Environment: real
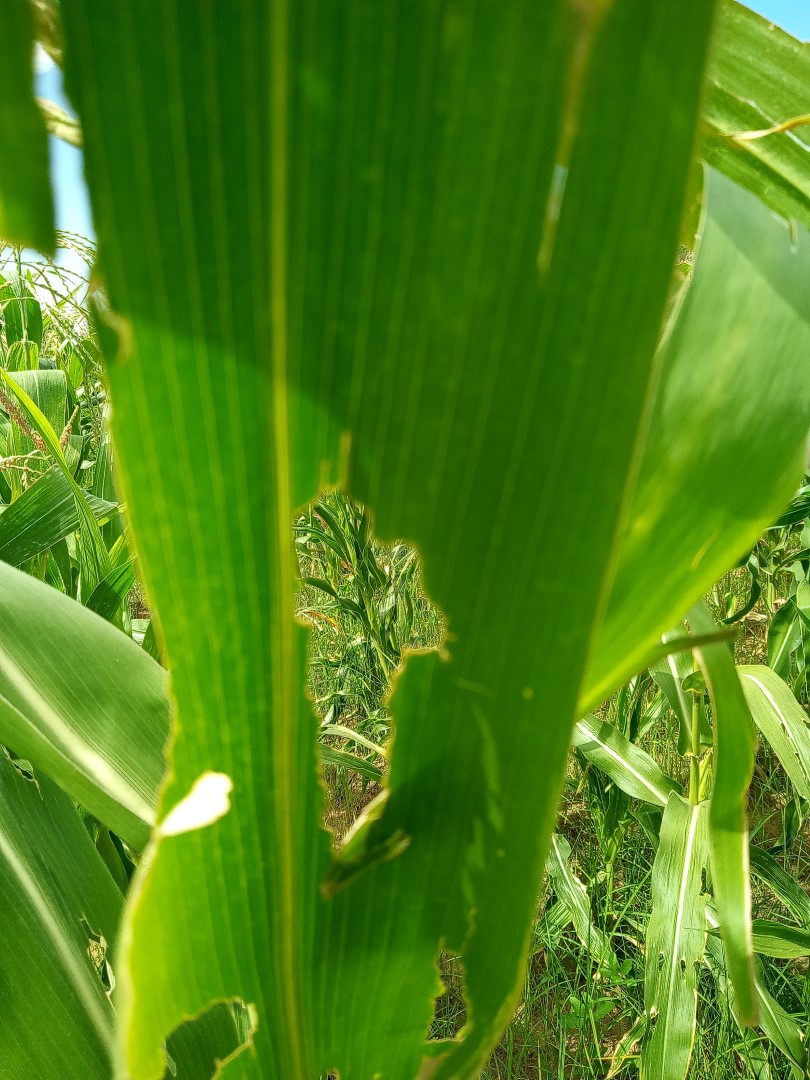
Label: fall_armyworm